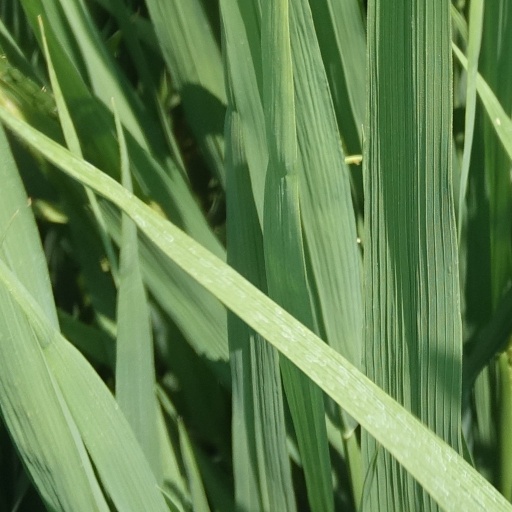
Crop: rice